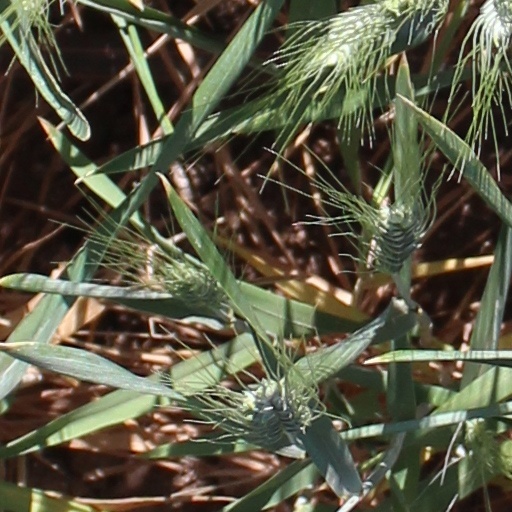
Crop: wheat